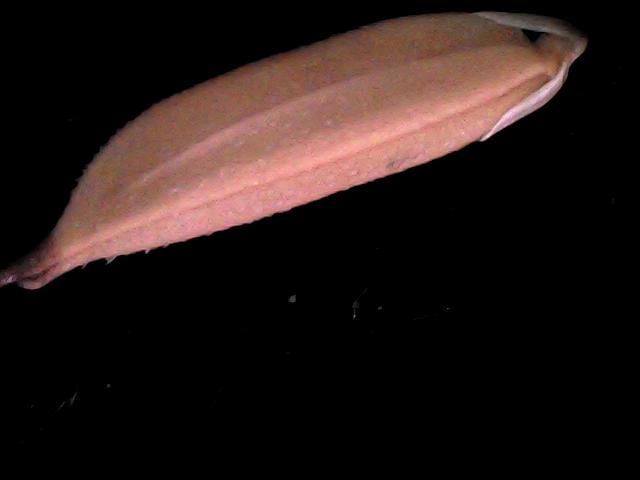
Rice variety: BD70